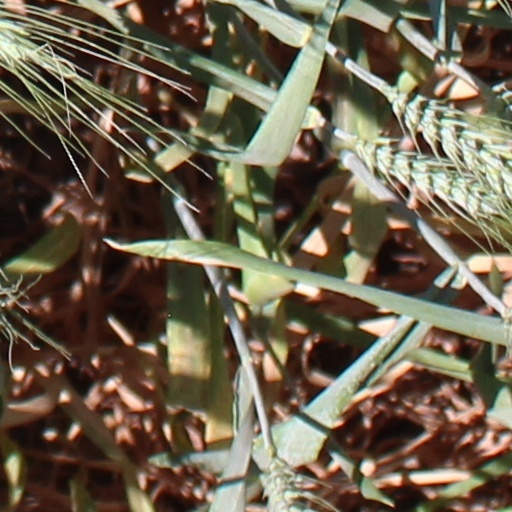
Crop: wheat